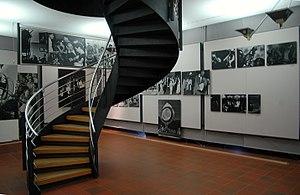
L'exposition de photographies 'The family of man' à Clervaux, au Grand-Duché de Luxembourg.